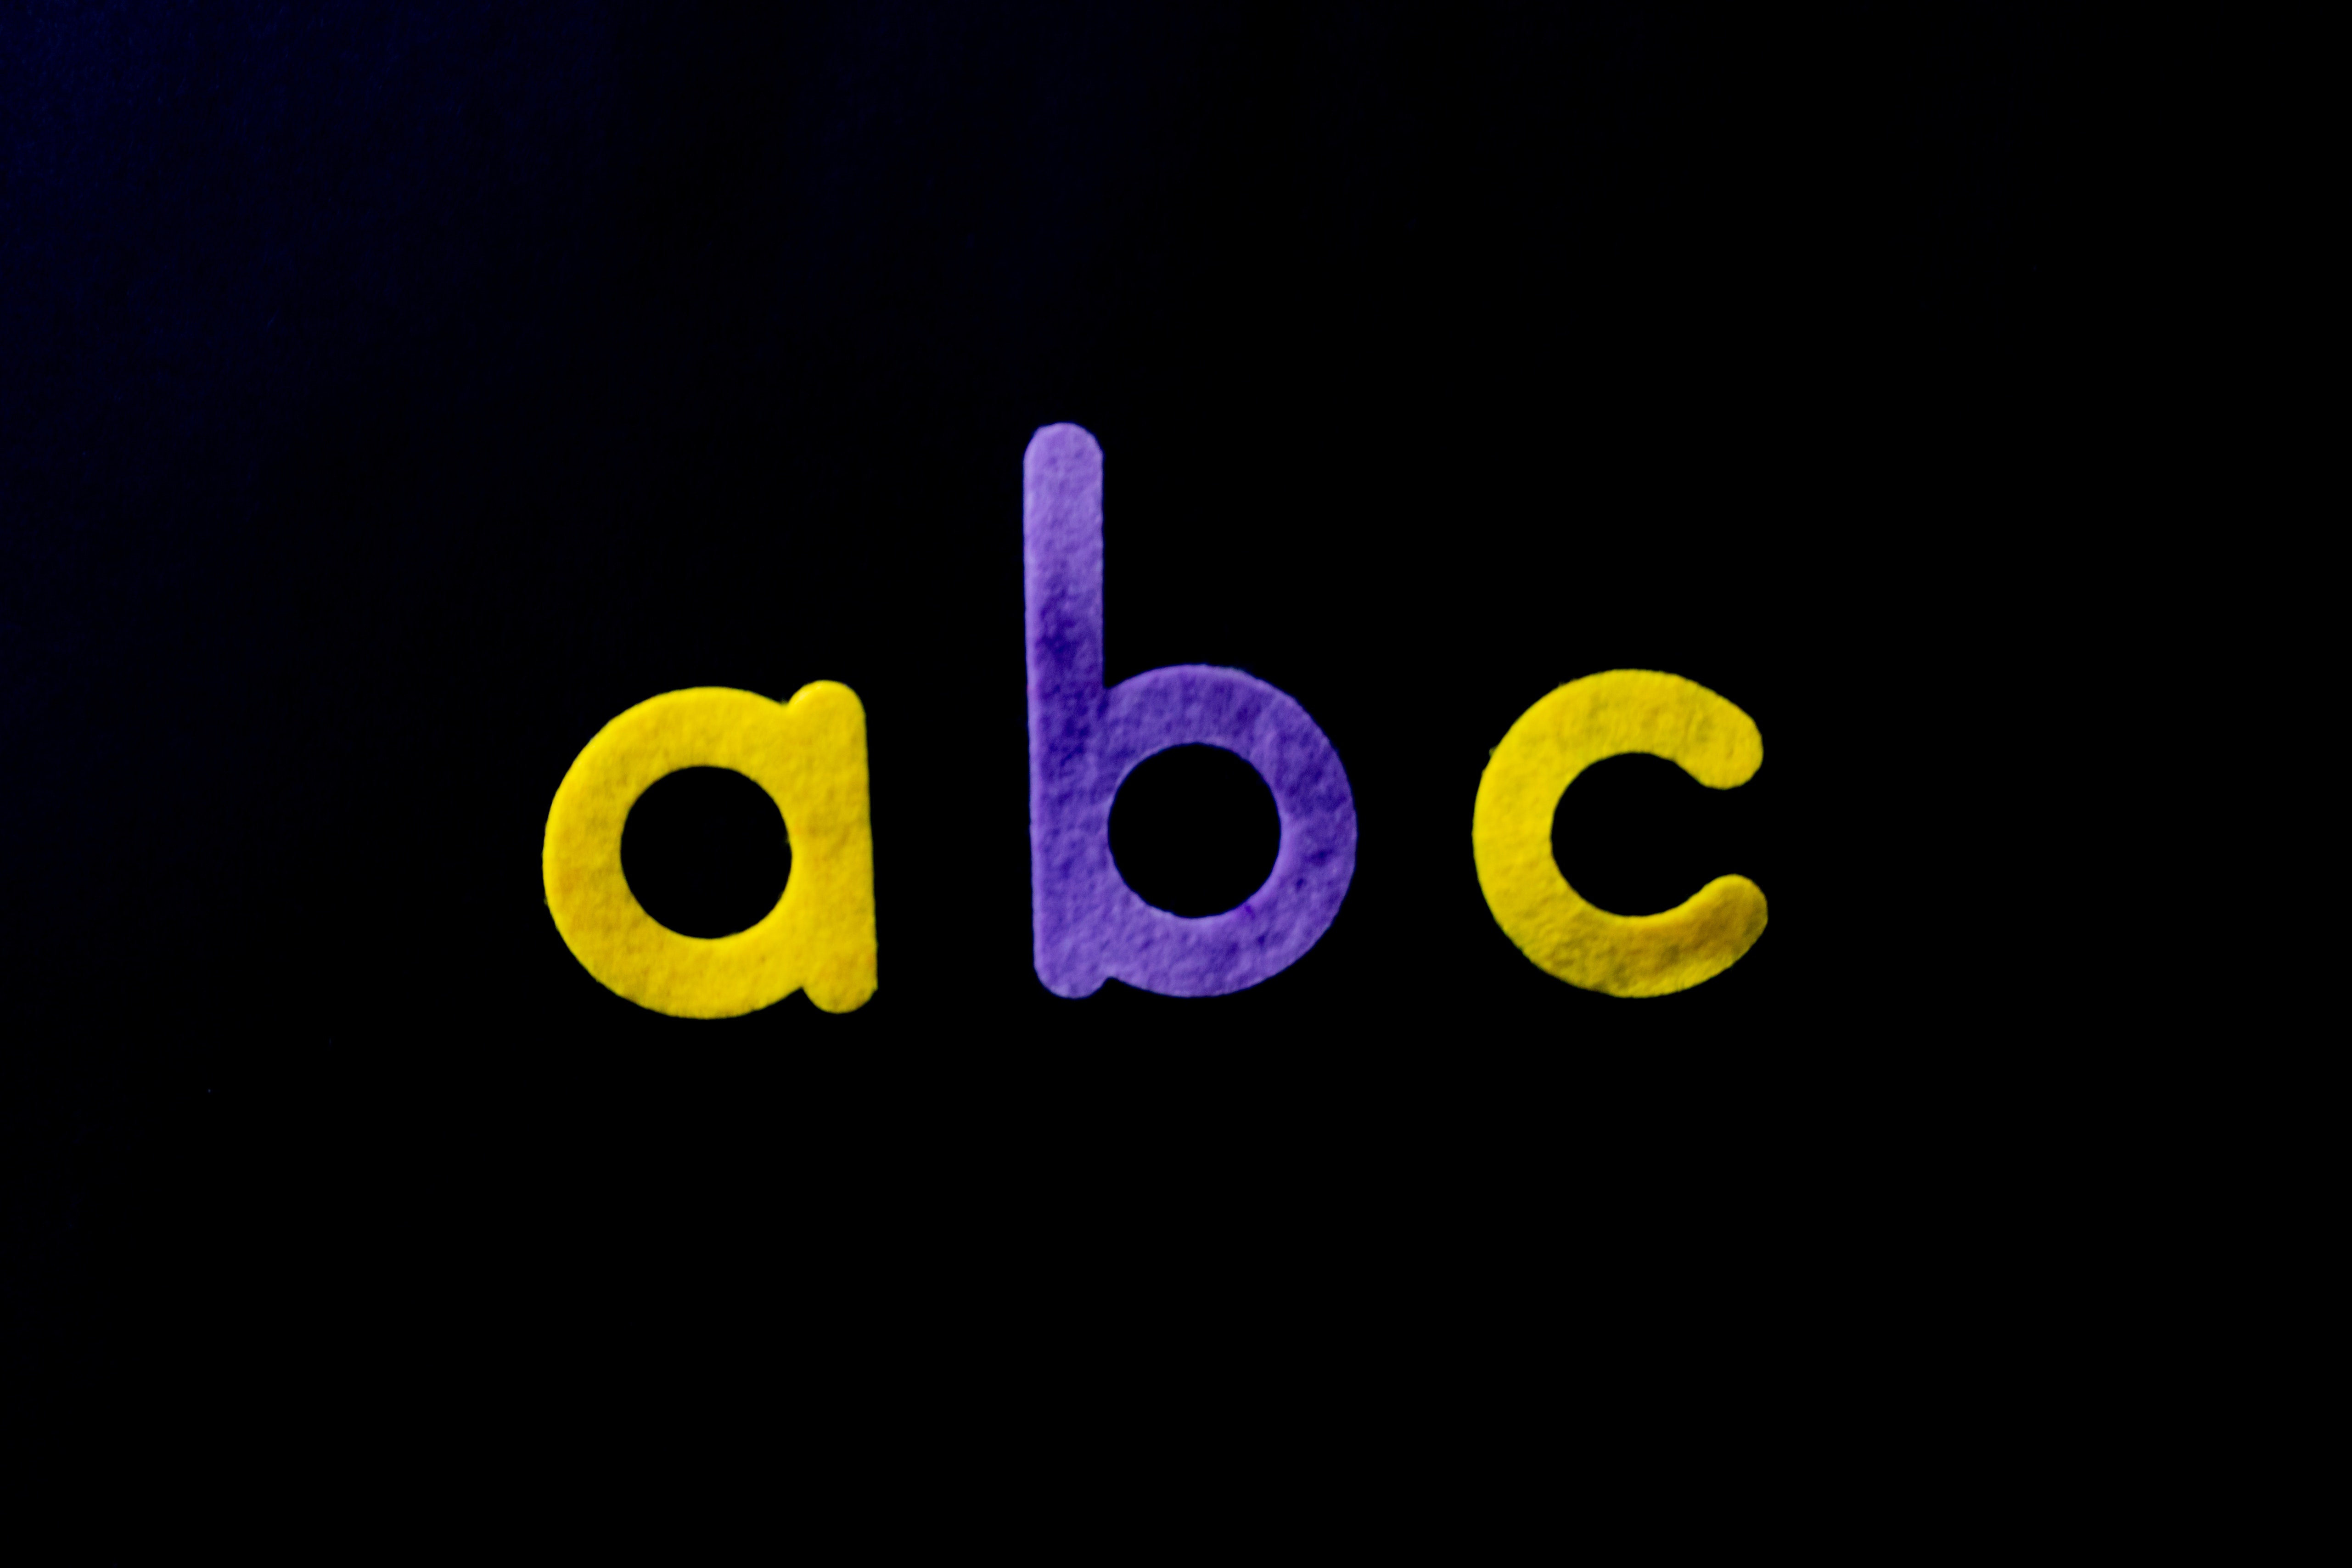
text, font, yellow, logo, graphic design, number, graphics, brand, symbol